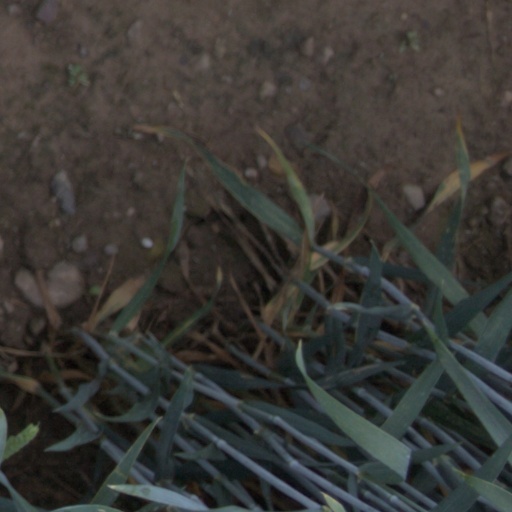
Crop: wheat